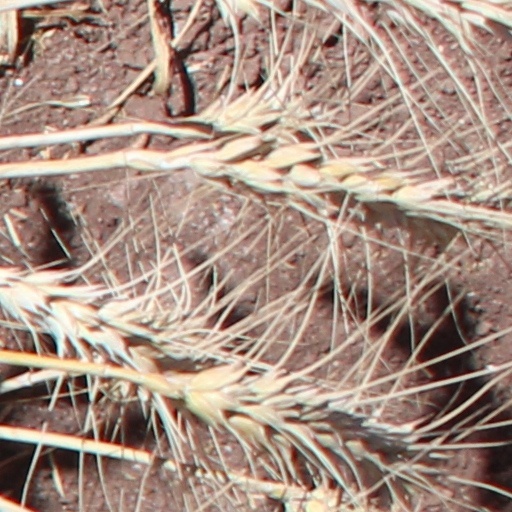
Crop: wheat